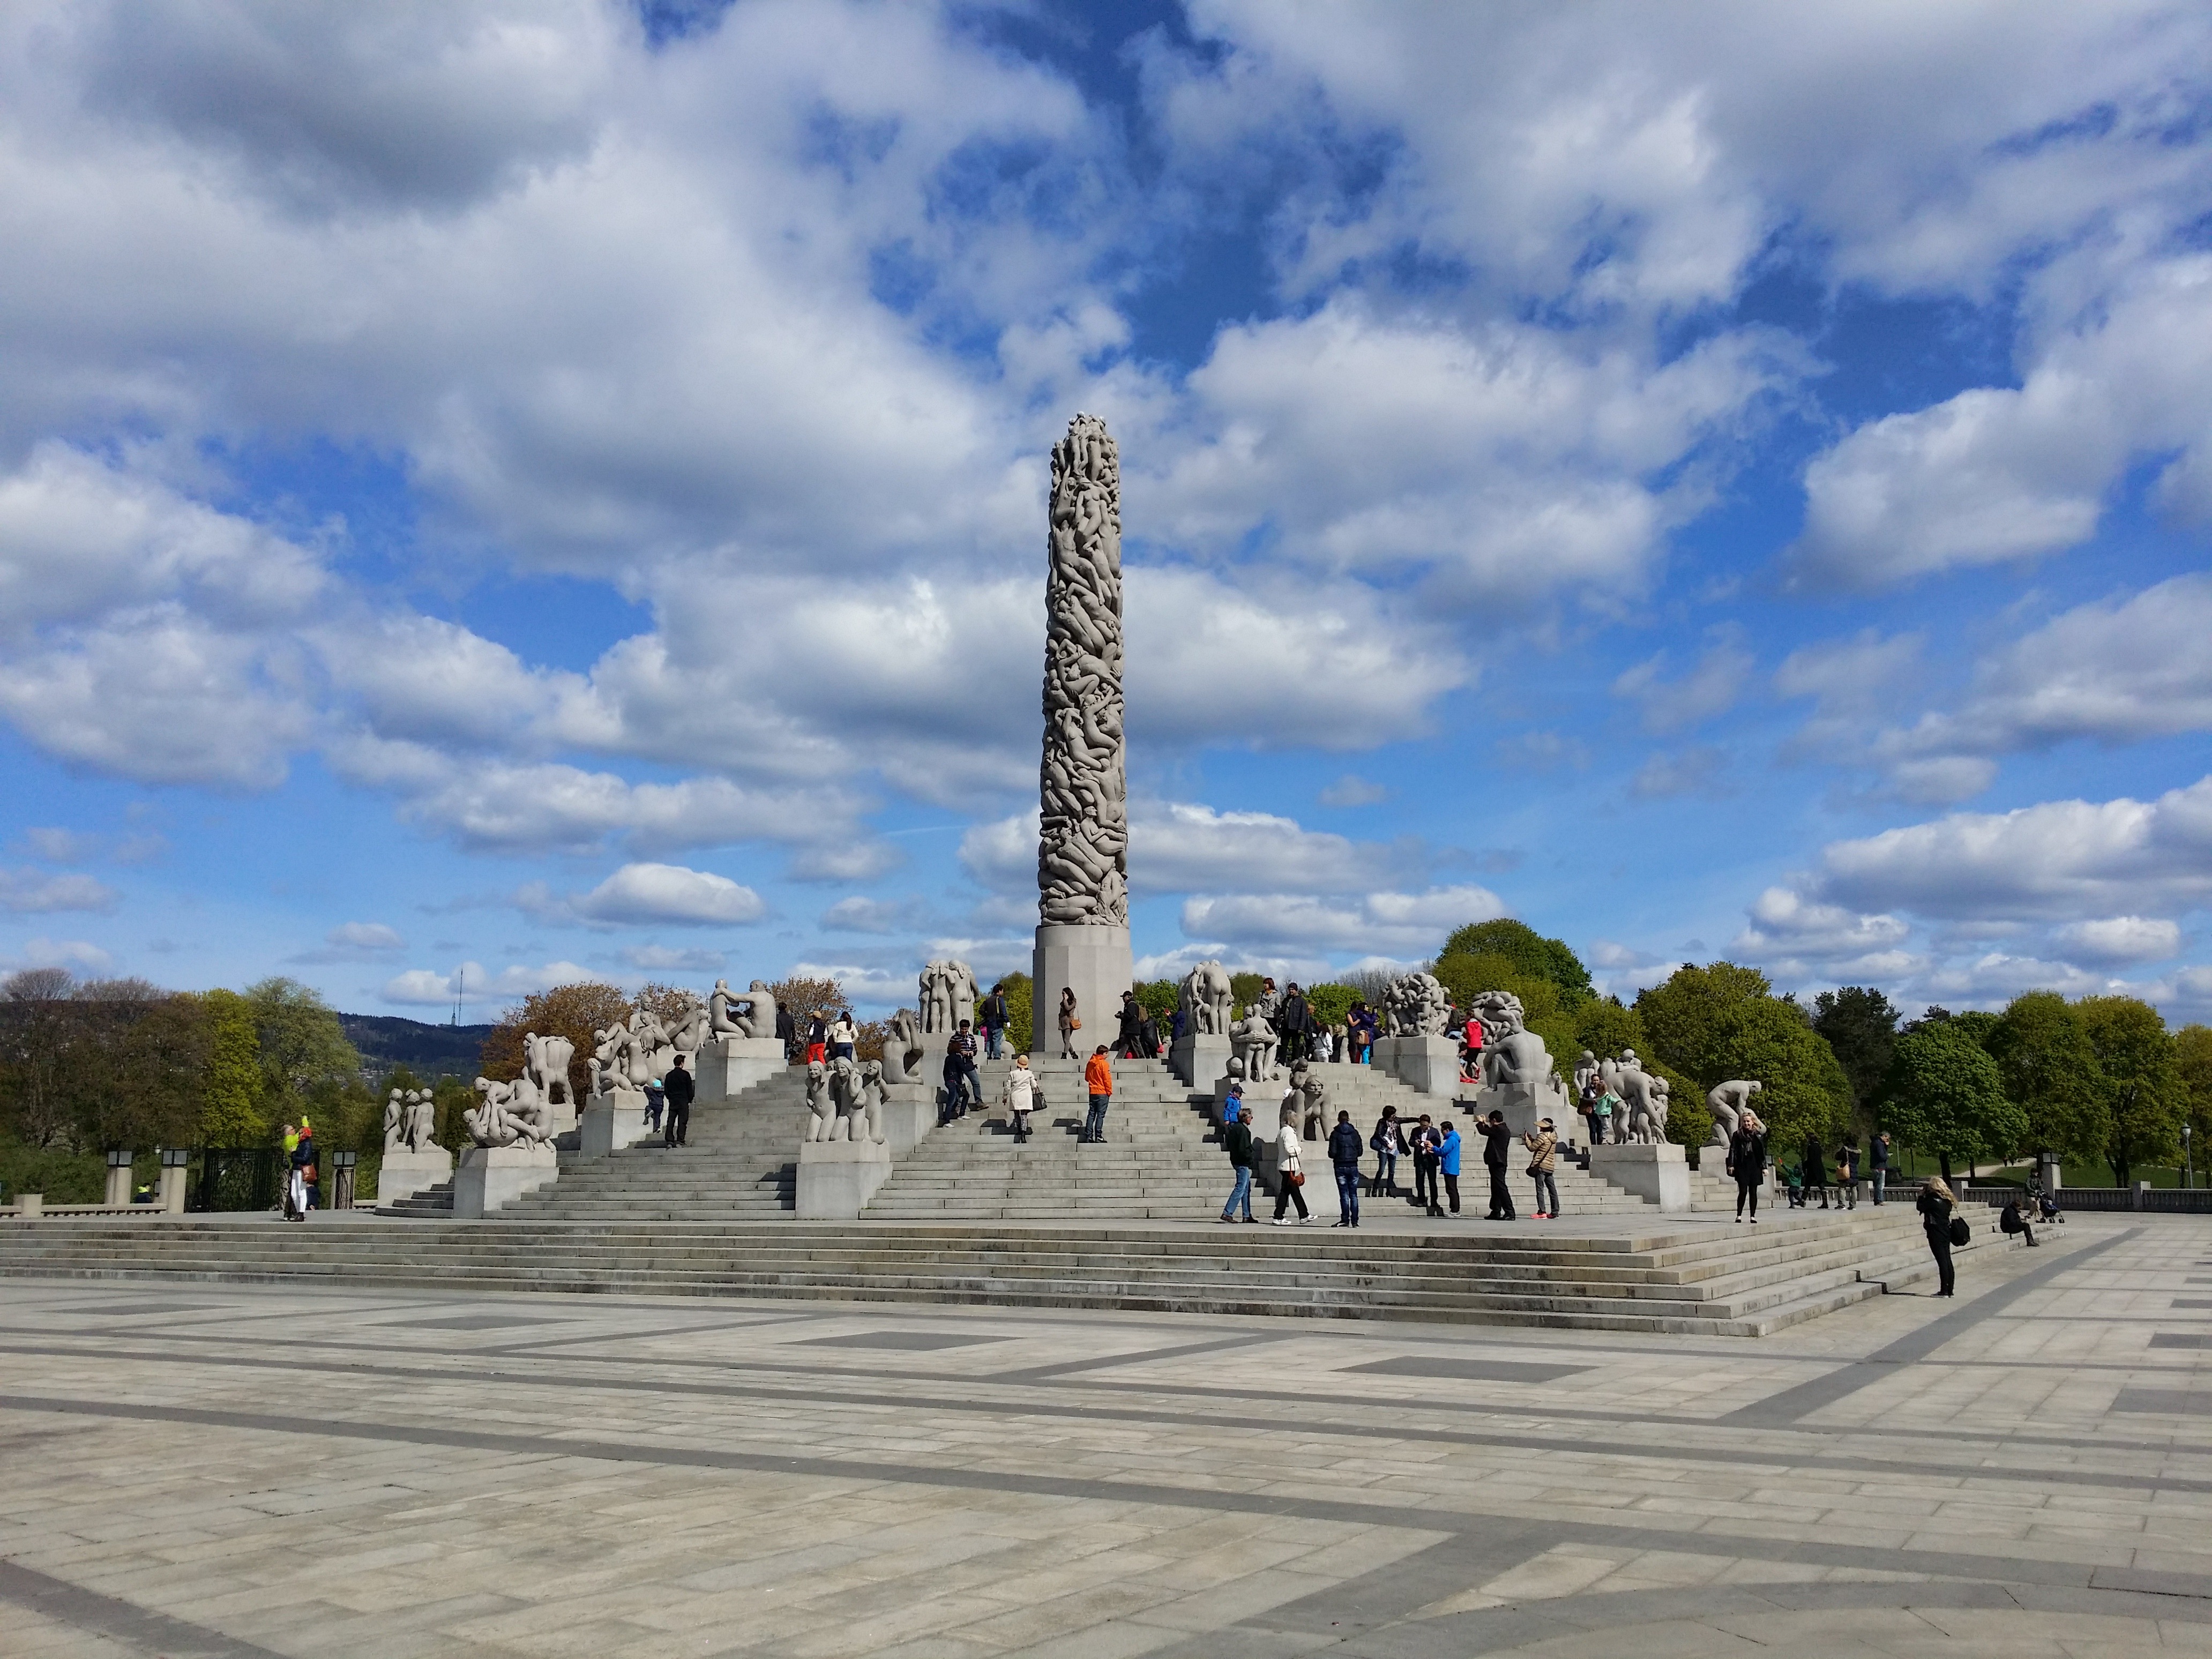
sea, boardwalk, walkway, monument, vacation, travel, landmark, tourism, memorial, art, norway, oslo, sculpture park